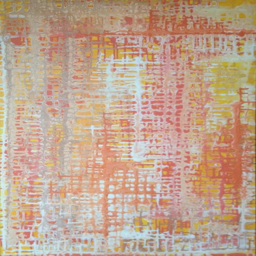
this painting , my newest abstract art , is titled auspicious meaning conducive to success ; favorable .